Neuberg cubic

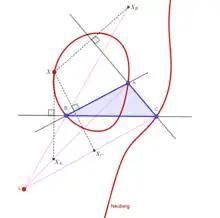
Neuberg cubic of triangle showing one of the defining properties of an arbitrary point on the curve

The Neuberg cubic can be defined as a locus in many different ways. One way is to define it as a locus of a point in the plane of the reference triangle such that, if the reflections of in the sidelines of triangle are , then the lines are concurrent. However, it needs to be proved that the locus so defined is indeed a cubic curve. A second way is to define it as the locus of point such that if are the circumcenters of triangles , then the lines are concurrent. Yet another way is to define it as the locus of satisfying the following property known as the "quadrangles involutifs" (this was the way in which Neuberg introduced the curve):